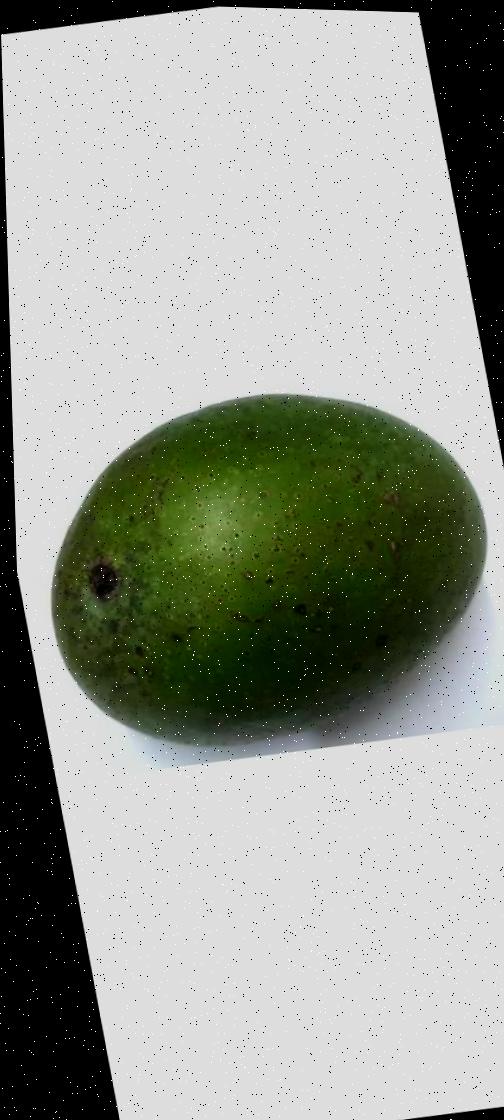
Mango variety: Ashshina Zhinuk